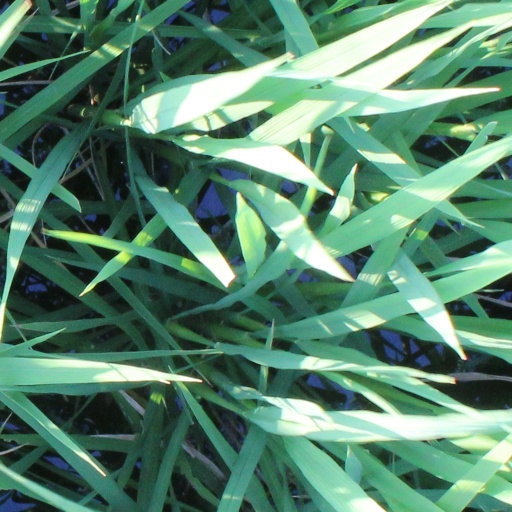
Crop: rice